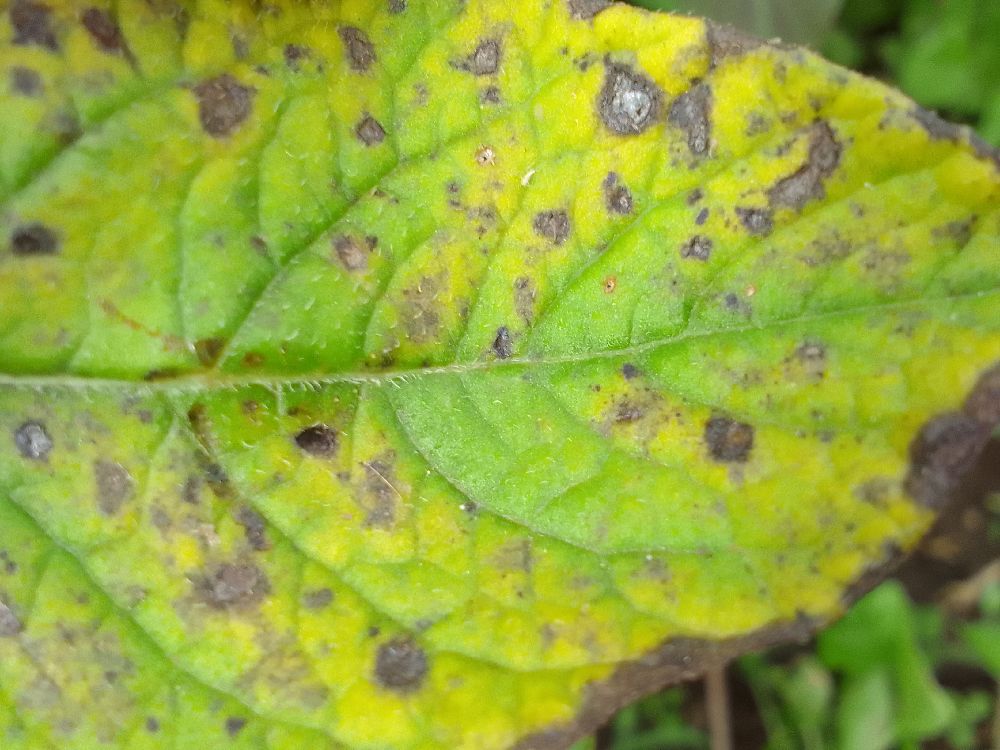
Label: Early blight